Water in New Zealand

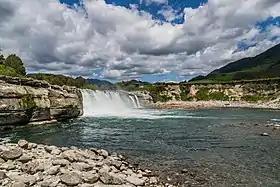
Maruia Falls on the Maruia River in Tasman Region

Water is relatively abundant in New Zealand due to the temperate climate and maritime weather patterns. In recent years, water pollution and draw-down of aquifers have become important environmental issues in New Zealand.